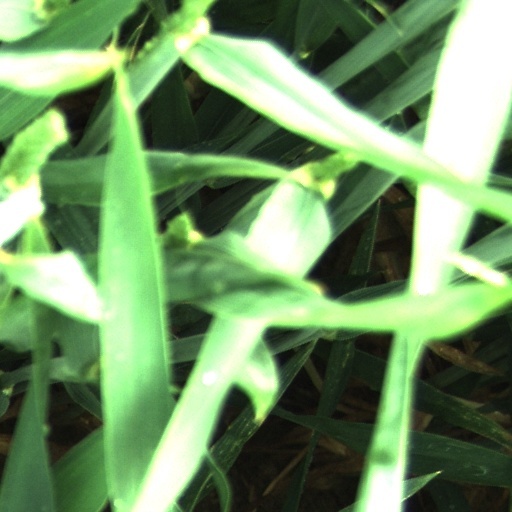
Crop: wheat